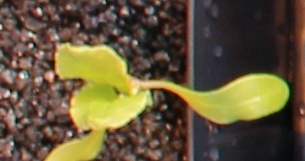
Label: Sugar beet